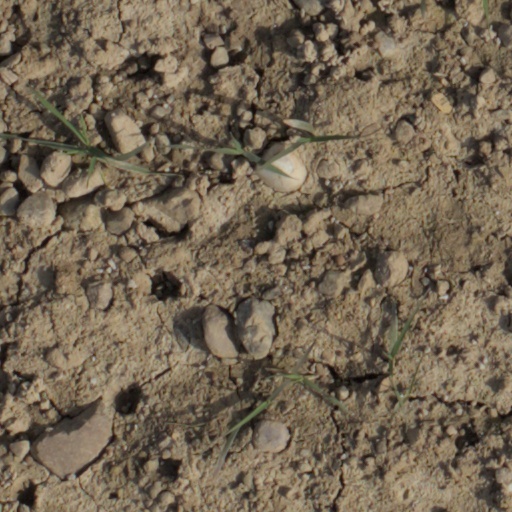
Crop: wheat